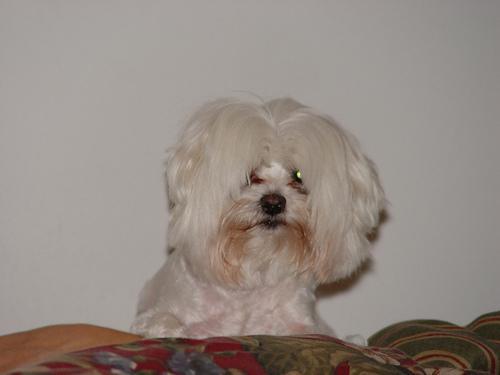
Maltese_dog